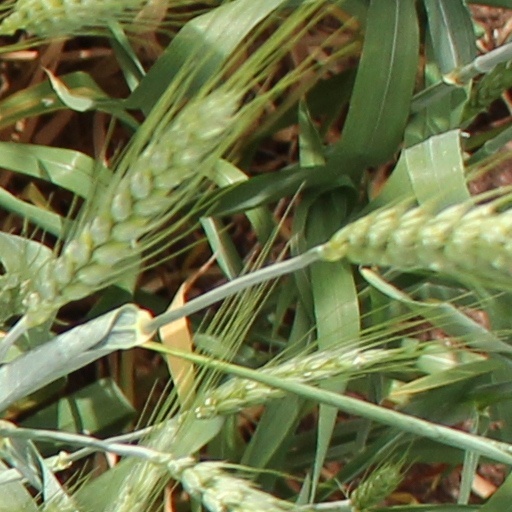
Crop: wheat